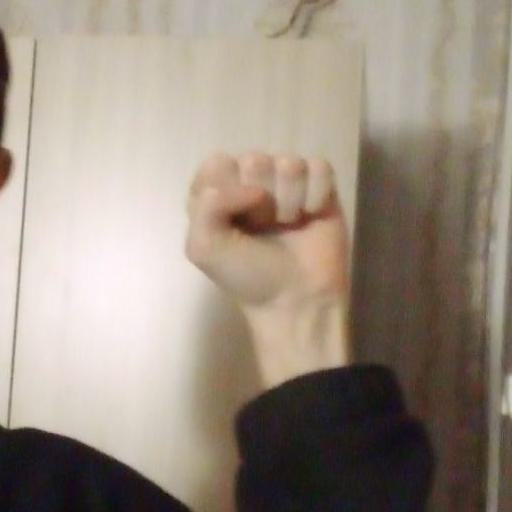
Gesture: fist